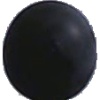
Label: Grape Blue 1